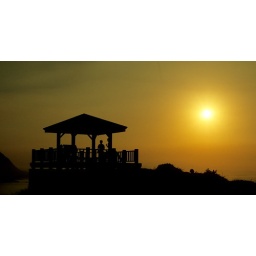
Sunset on a hill by the beach